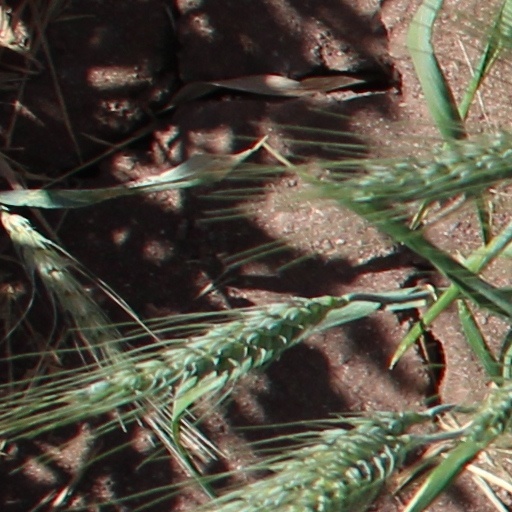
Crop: wheat